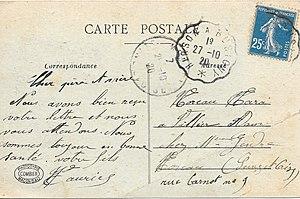
Ambulant postale ligne de Busigny à Hirson
La ligne de Busigny à Hirson était une ligne ferroviaire non électrifiée, à double voie puis transformée à voie unique, qui reliait la gare de Busigny à celle d'Hirson.